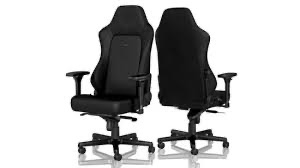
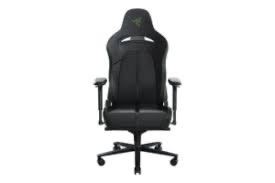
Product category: items_chair
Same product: no